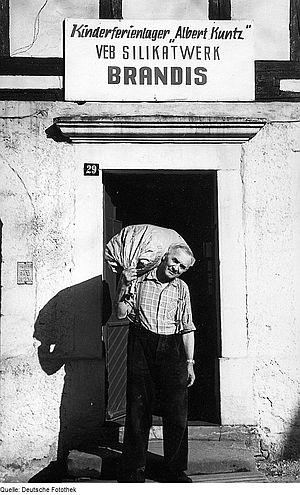
Møller
En tysk møller
En møller er en person, der ejer eller driver et møllebrug ved hjælp af en mølle.